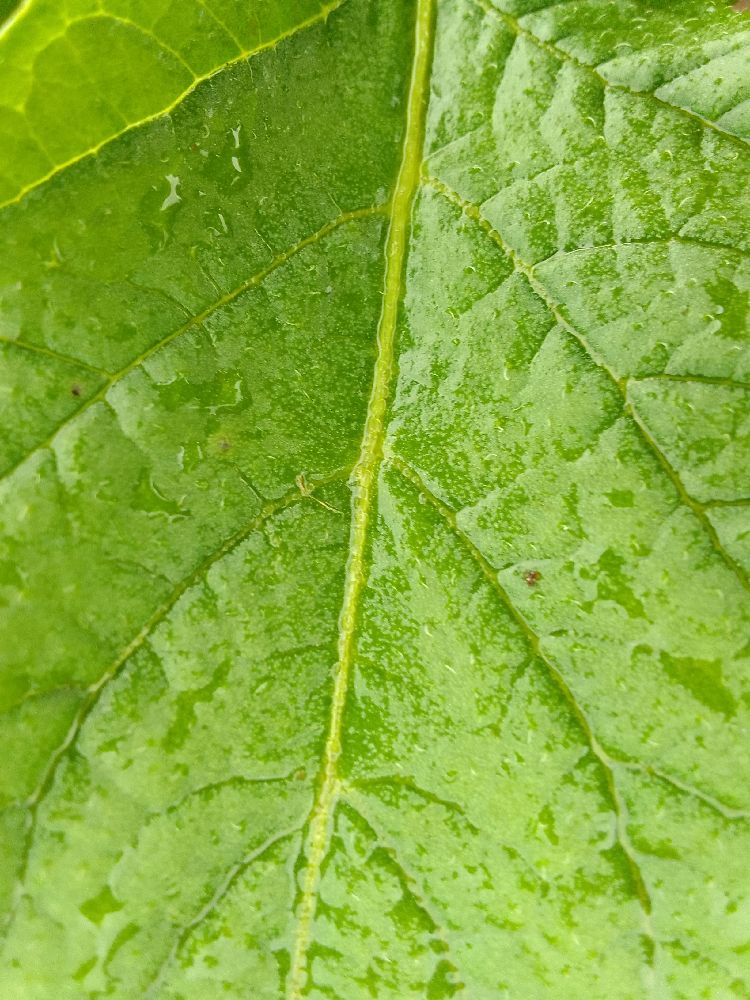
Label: Healthy